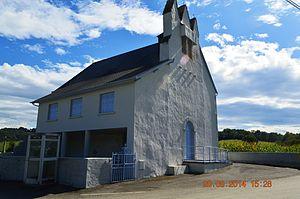
Arrast-Larrebieu est une commune française, située dans le département des Pyrénées-Atlantiques en région Nouvelle-Aquitaine.
Arrast est une ancienne commune française du département des Pyrénées-Atlantiques. Le 16 octobre 1842, la commune fusionne avec Larrebieu pour former la nouvelle commune d'Arrast-Larrebieu.